History of the web browser

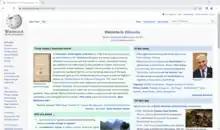
Google Chrome version 103 showing Wikipedia's main page

Apple's Safari, the default browser on Mac OS X from version 10.3 onwards, has grown to dominate browsing on Mac OS X. Browsers such as Firefox, Camino, Google Chrome, and OmniWeb are alternative browsers for Mac systems. OmniWeb and Google Chrome, like Safari, use the WebKit rendering engine (forked from KHTML), which is packaged by Apple as a framework for use by third-party applications. In August 2007, Apple also ported Safari for use on the Windows XP and Vista operating systems.